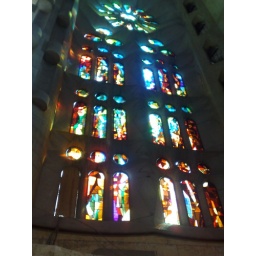
Stained glass window in the Sagrada Familia, Barcelona